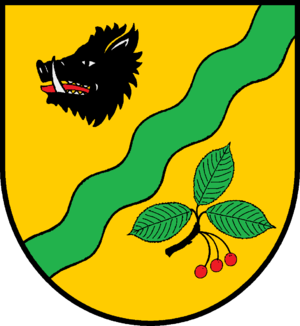
Kabelhorst
Coat of arms of Kabelhorst
Kabelhorst er en by og kommune i det nordlige Tyskland, beliggende i Amt Lensahn under Kreis Østholsten. Kreis Østholsten ligger i den østlige del af delstaten Slesvig-Holsten.